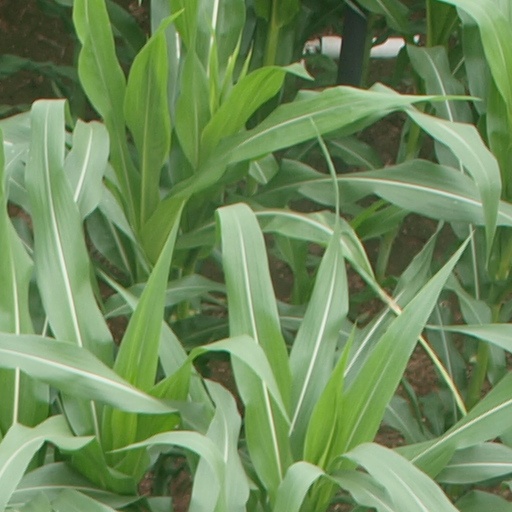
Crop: maize; corn